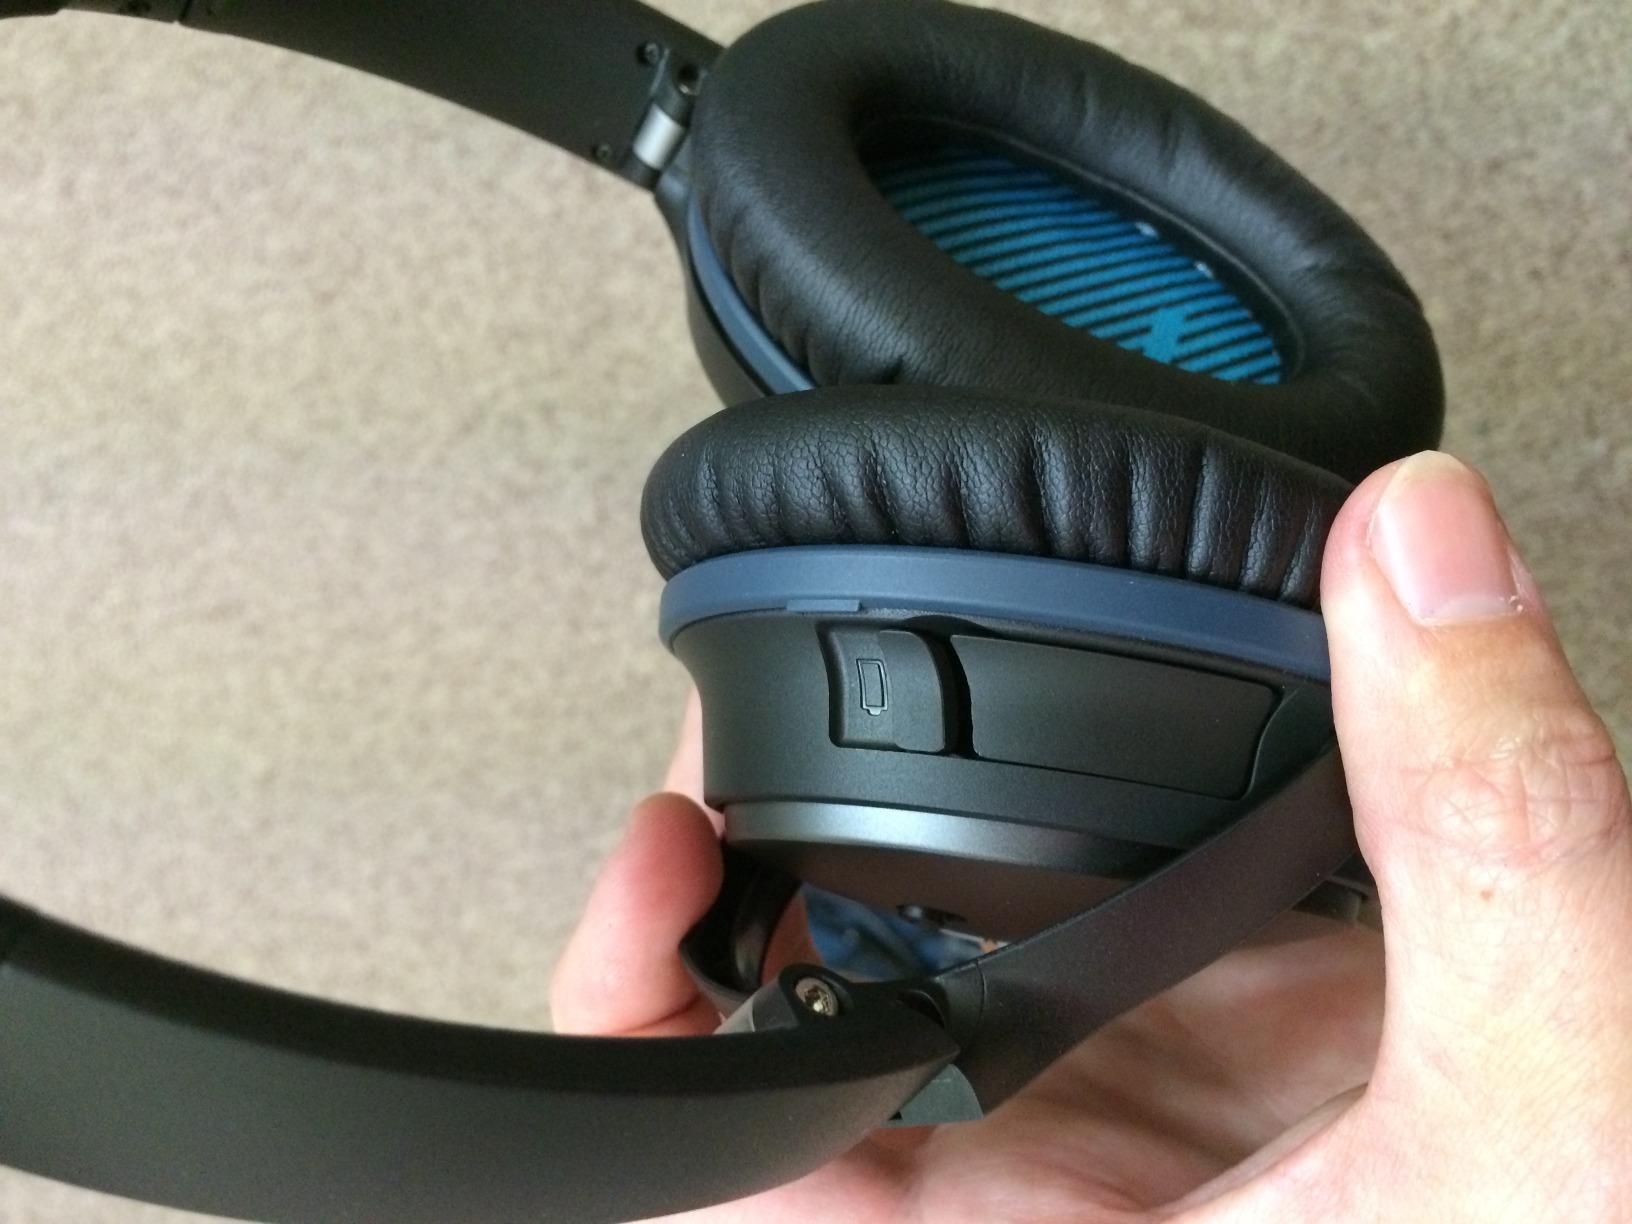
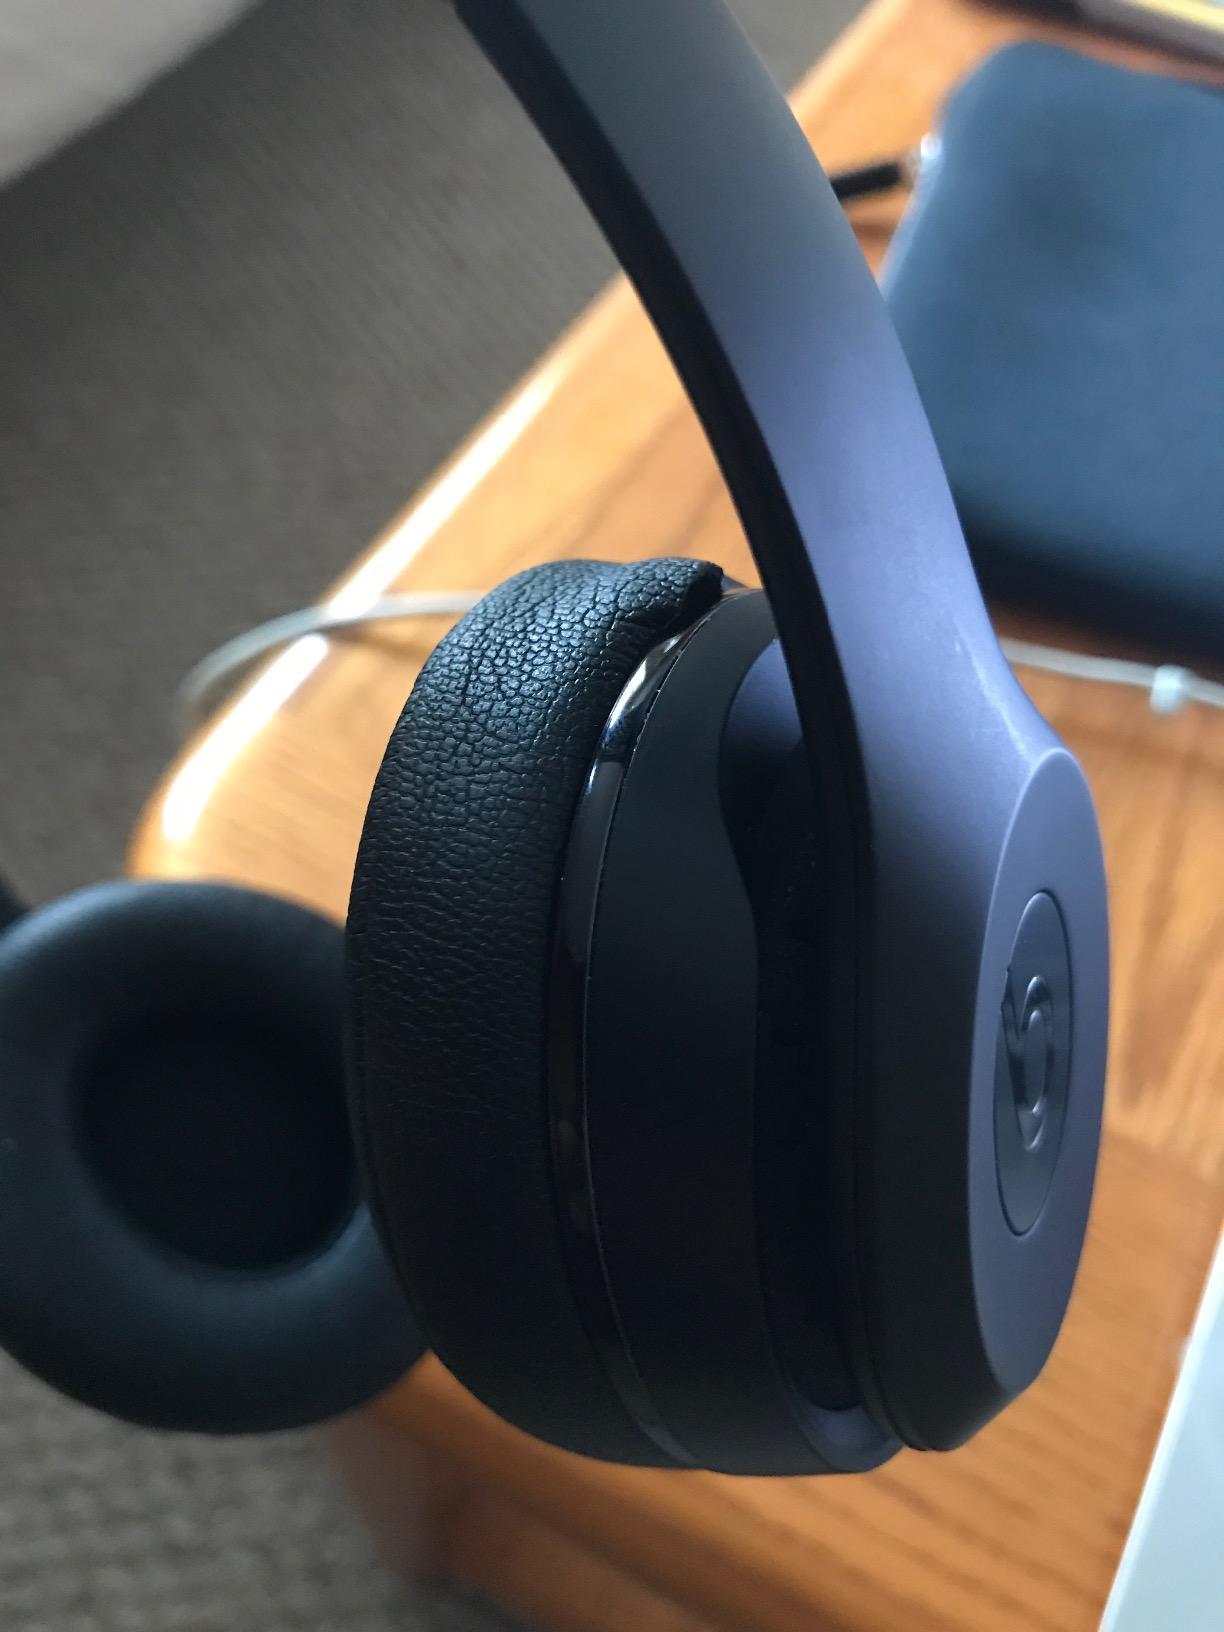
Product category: headphones
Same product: no